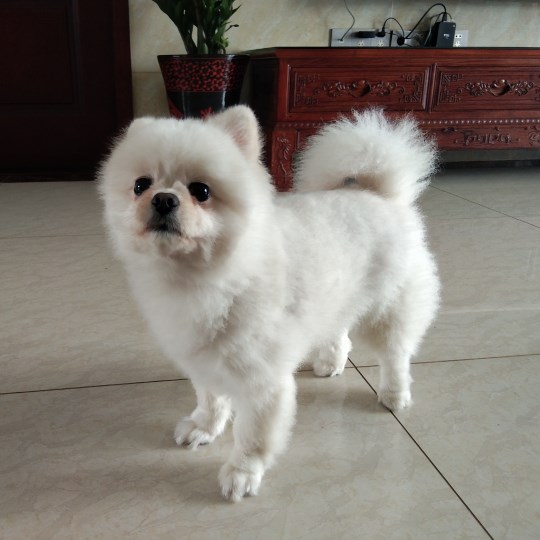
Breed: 1936-n000005-Pomeranian